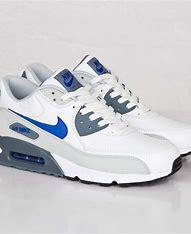
Brand: Nike
Model: Air Max 90 Leather